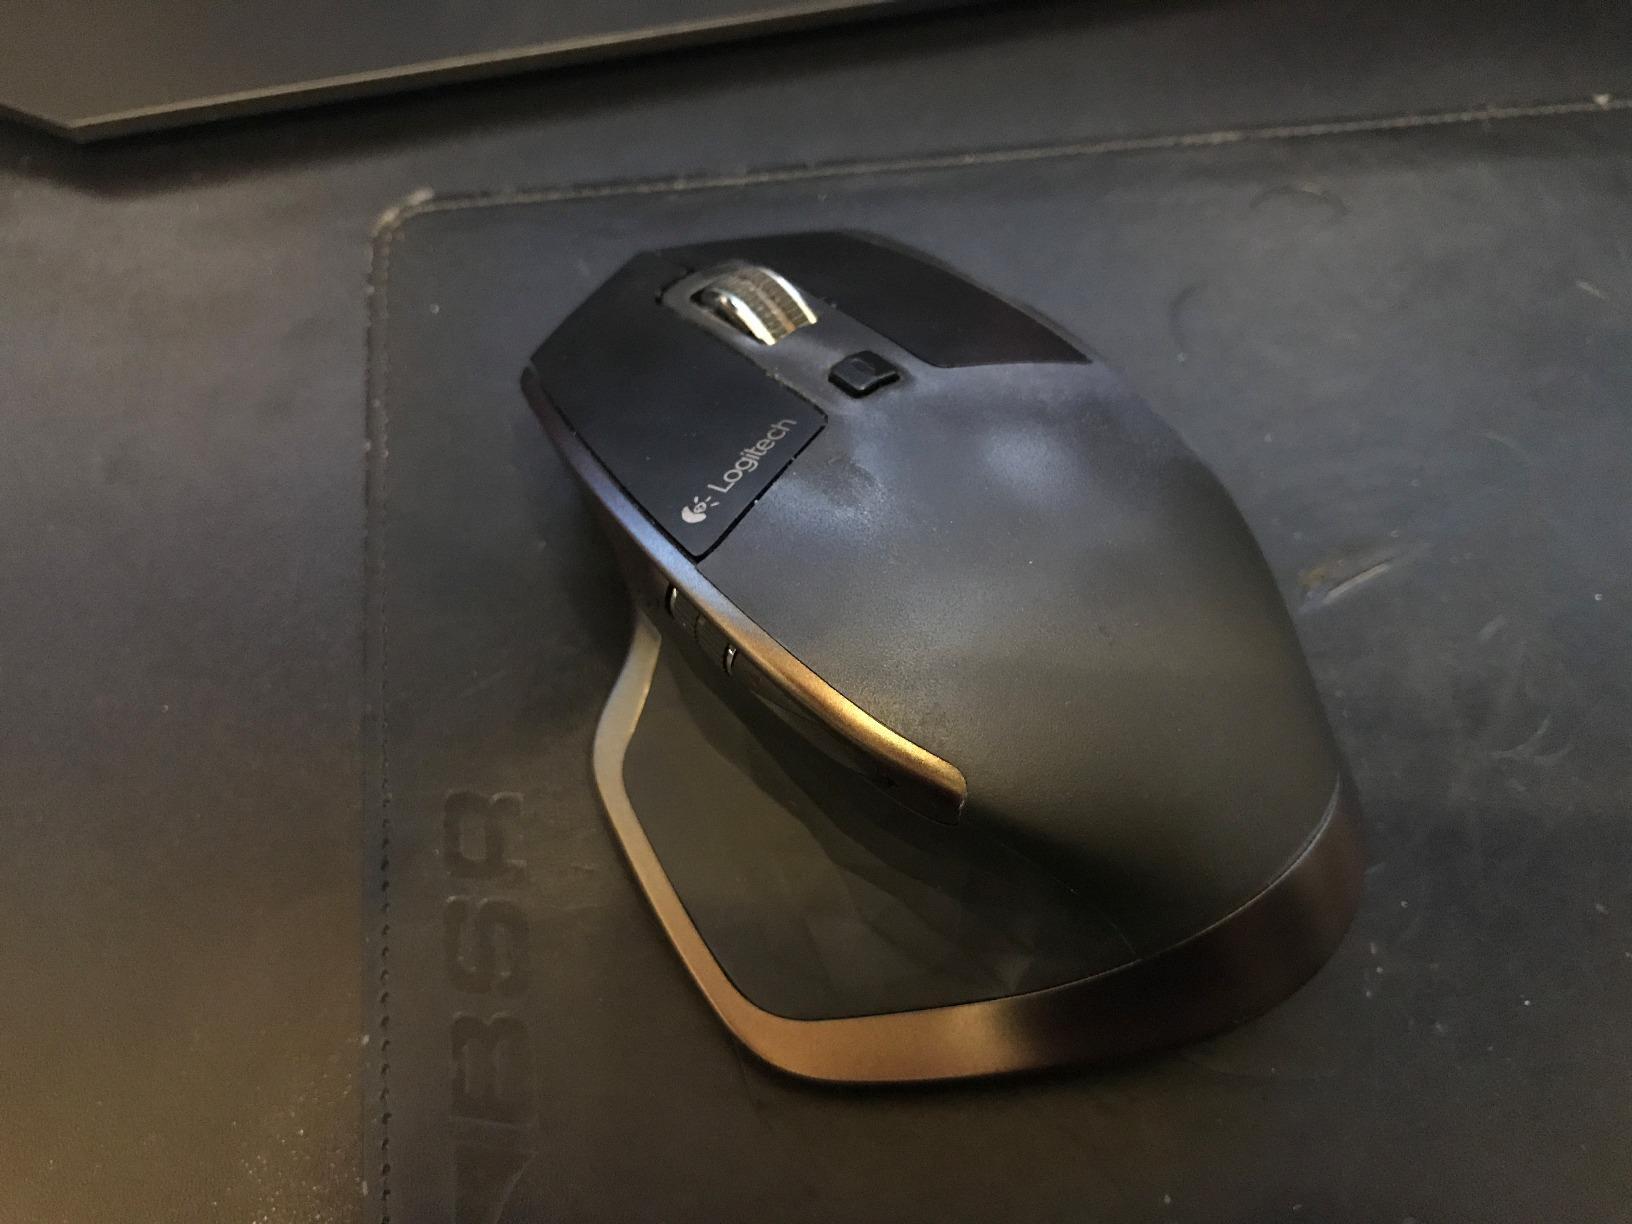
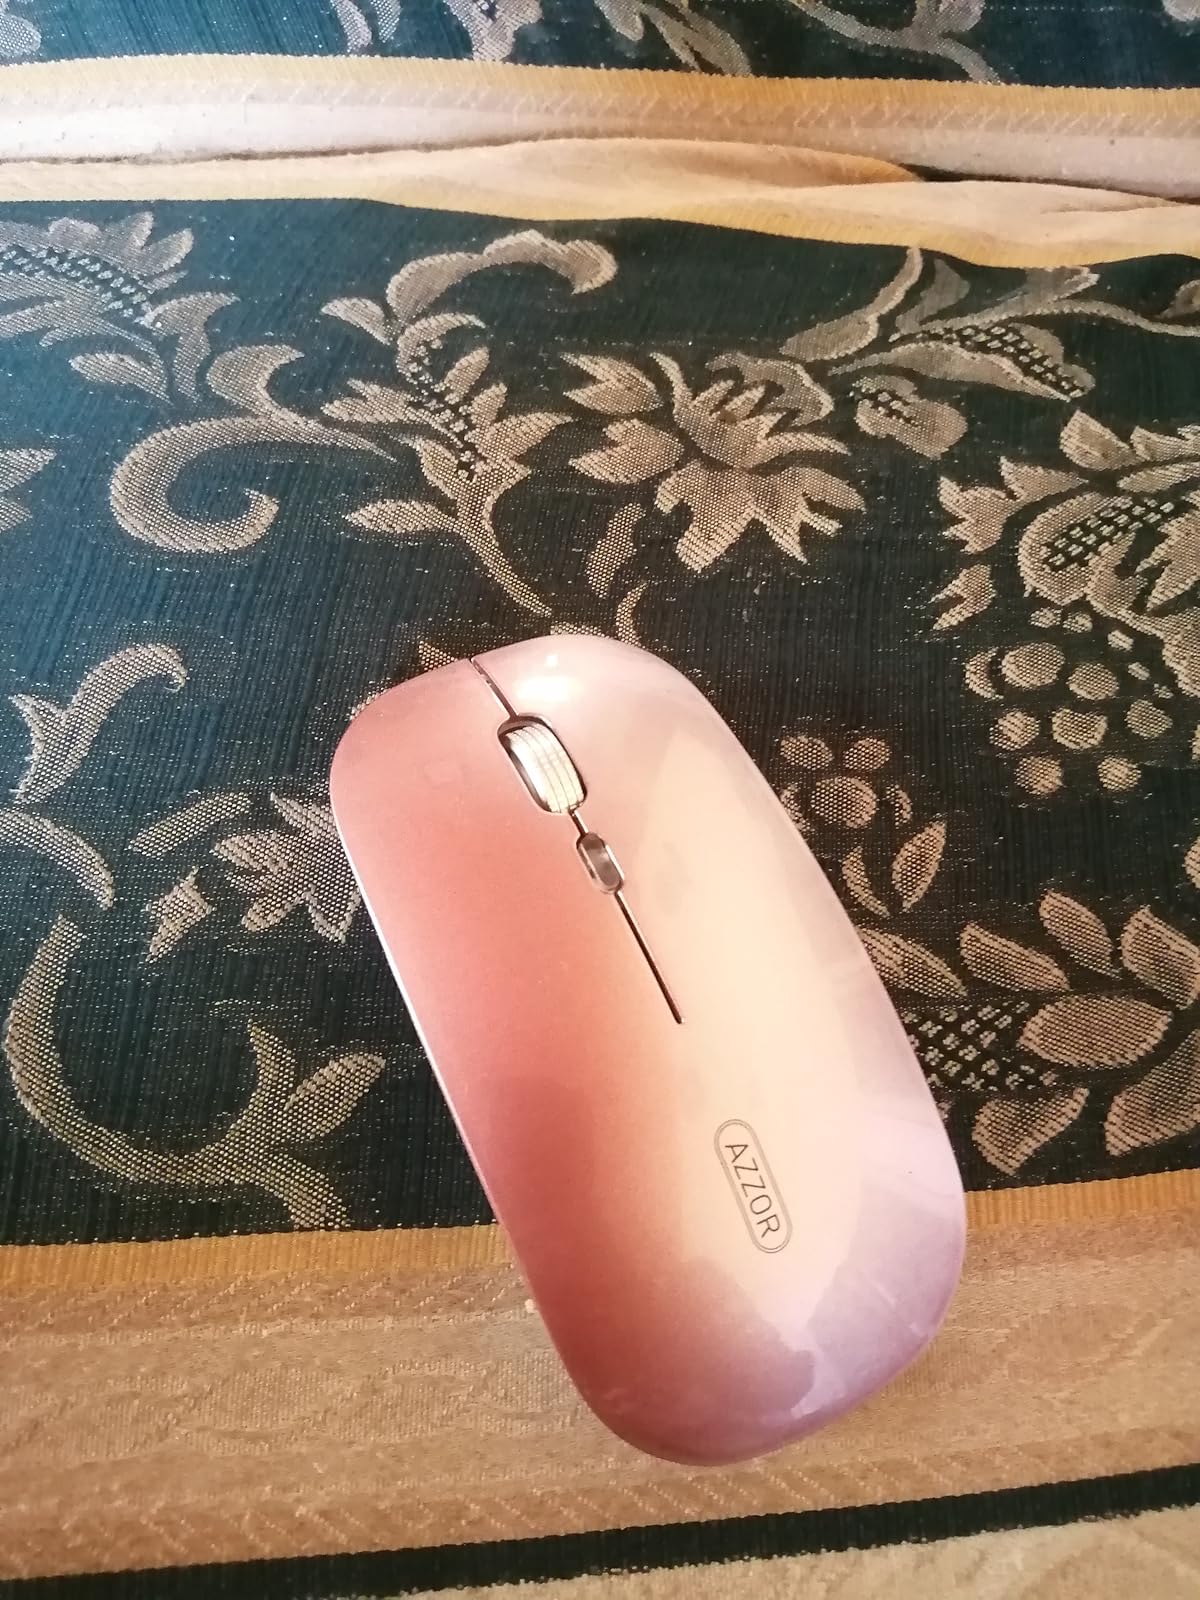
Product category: mouse
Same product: no